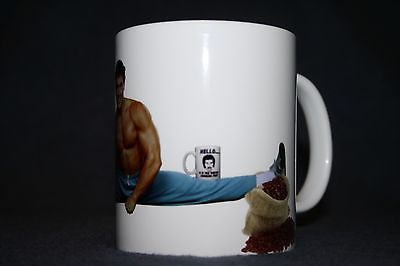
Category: mug